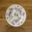
Label: plate